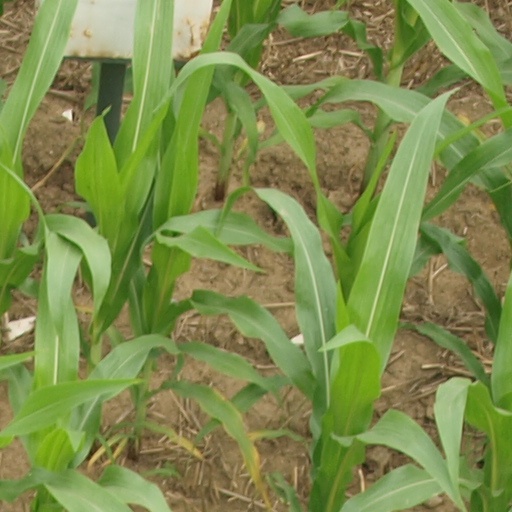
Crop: maize; corn